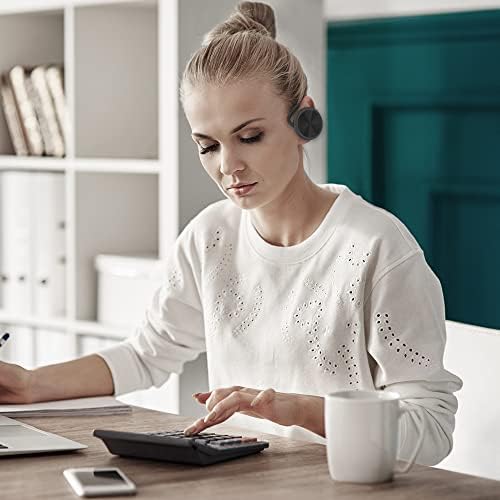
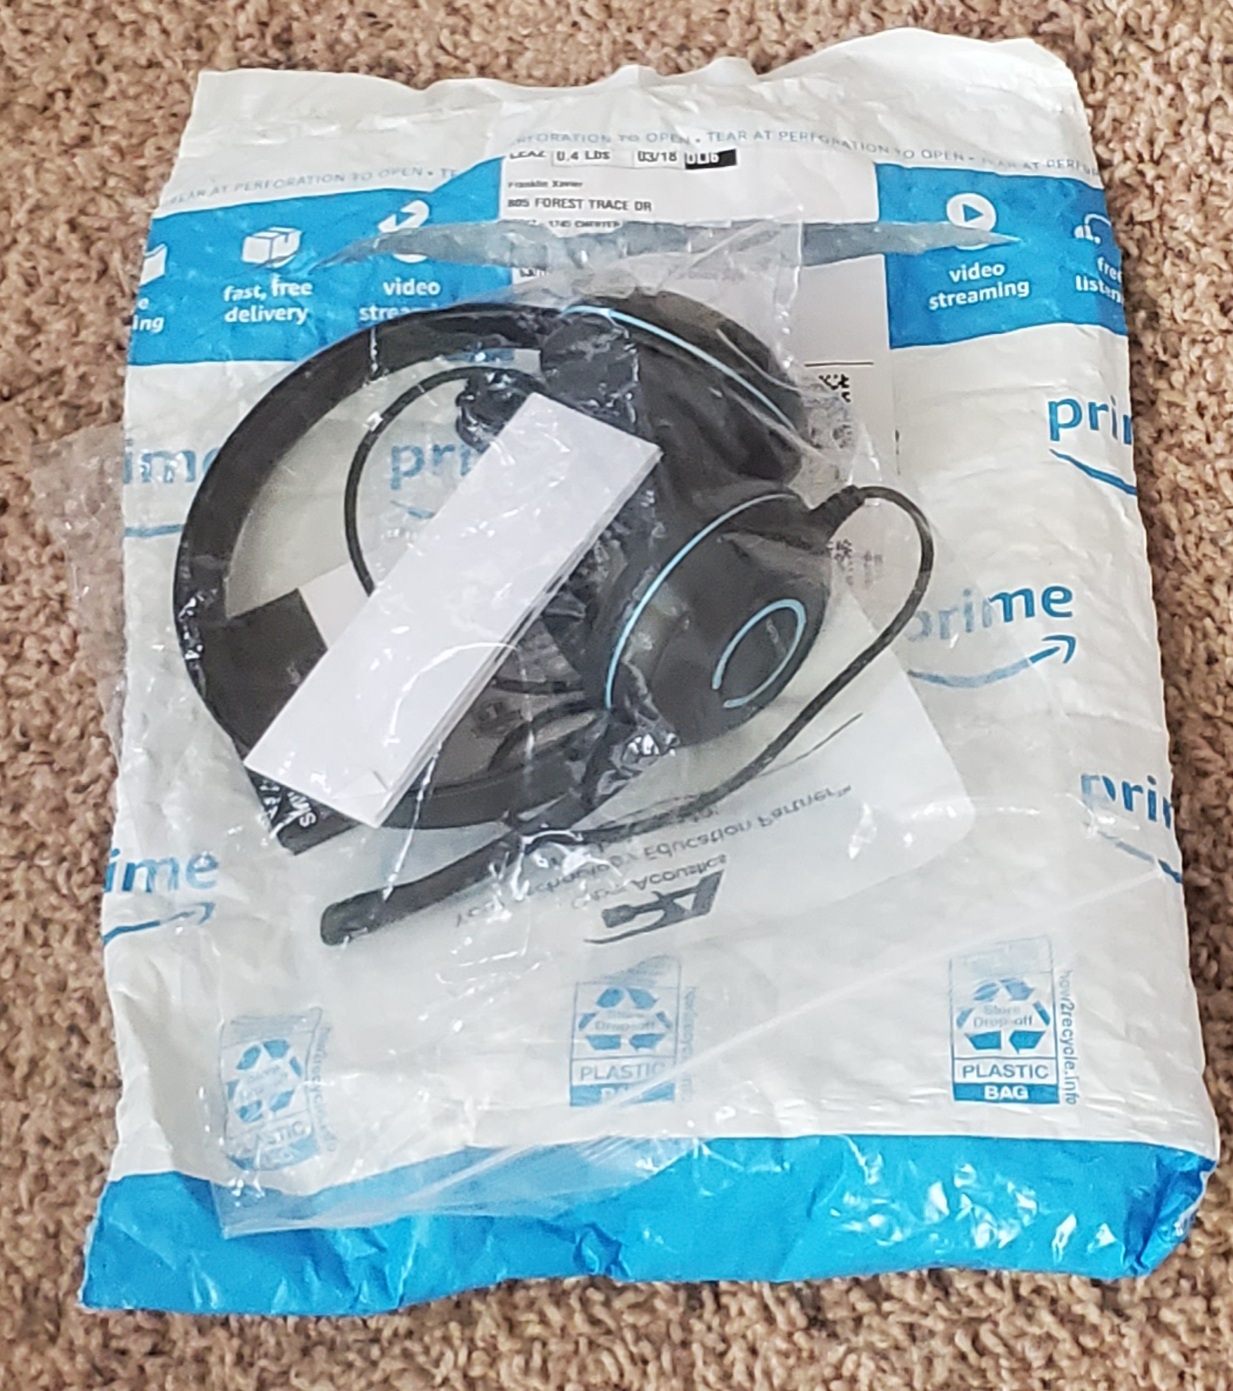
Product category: headphones
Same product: no